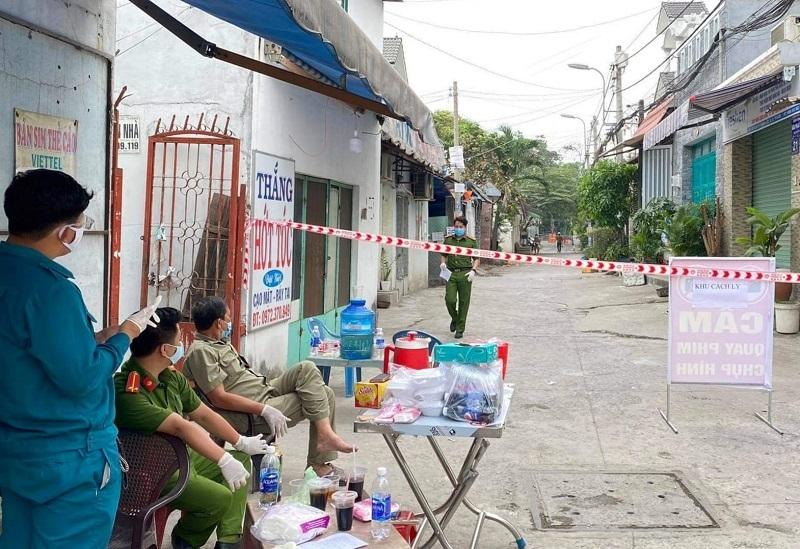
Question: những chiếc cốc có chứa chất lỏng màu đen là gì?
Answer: những chiếc cốc cà phê